Ebro Hydrographic Confederation

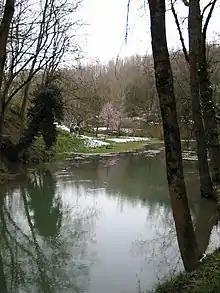
Source of the Ebro in Fontibre

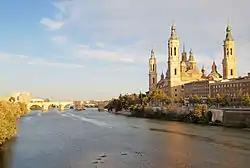
The middle Ebro in Zaragoza

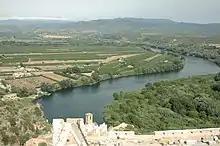
Final section, in Miravet

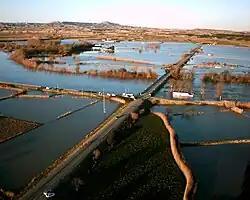
Floods of 2003, in Novillas (Zaragoza)

In 1913, the First National Irrigation Congress was held in Zaragoza, exposing the idea of setting up a community group of an economic and supra-regional nature through the federation of the agricultural, commercial and industrial associations of the whole area subject to the influence of the Ebro.